Maryland School for the Deaf

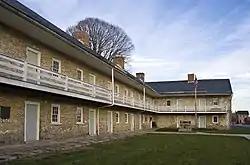
Hessian Barracks at the Maryland School for the Deaf

The Maryland School for the Deaf (MSD) offers public education at no cost to deaf and hard-of-hearing Maryland residents between the ages of zero and 21. It has two campuses located in Frederick and Columbia, Maryland.